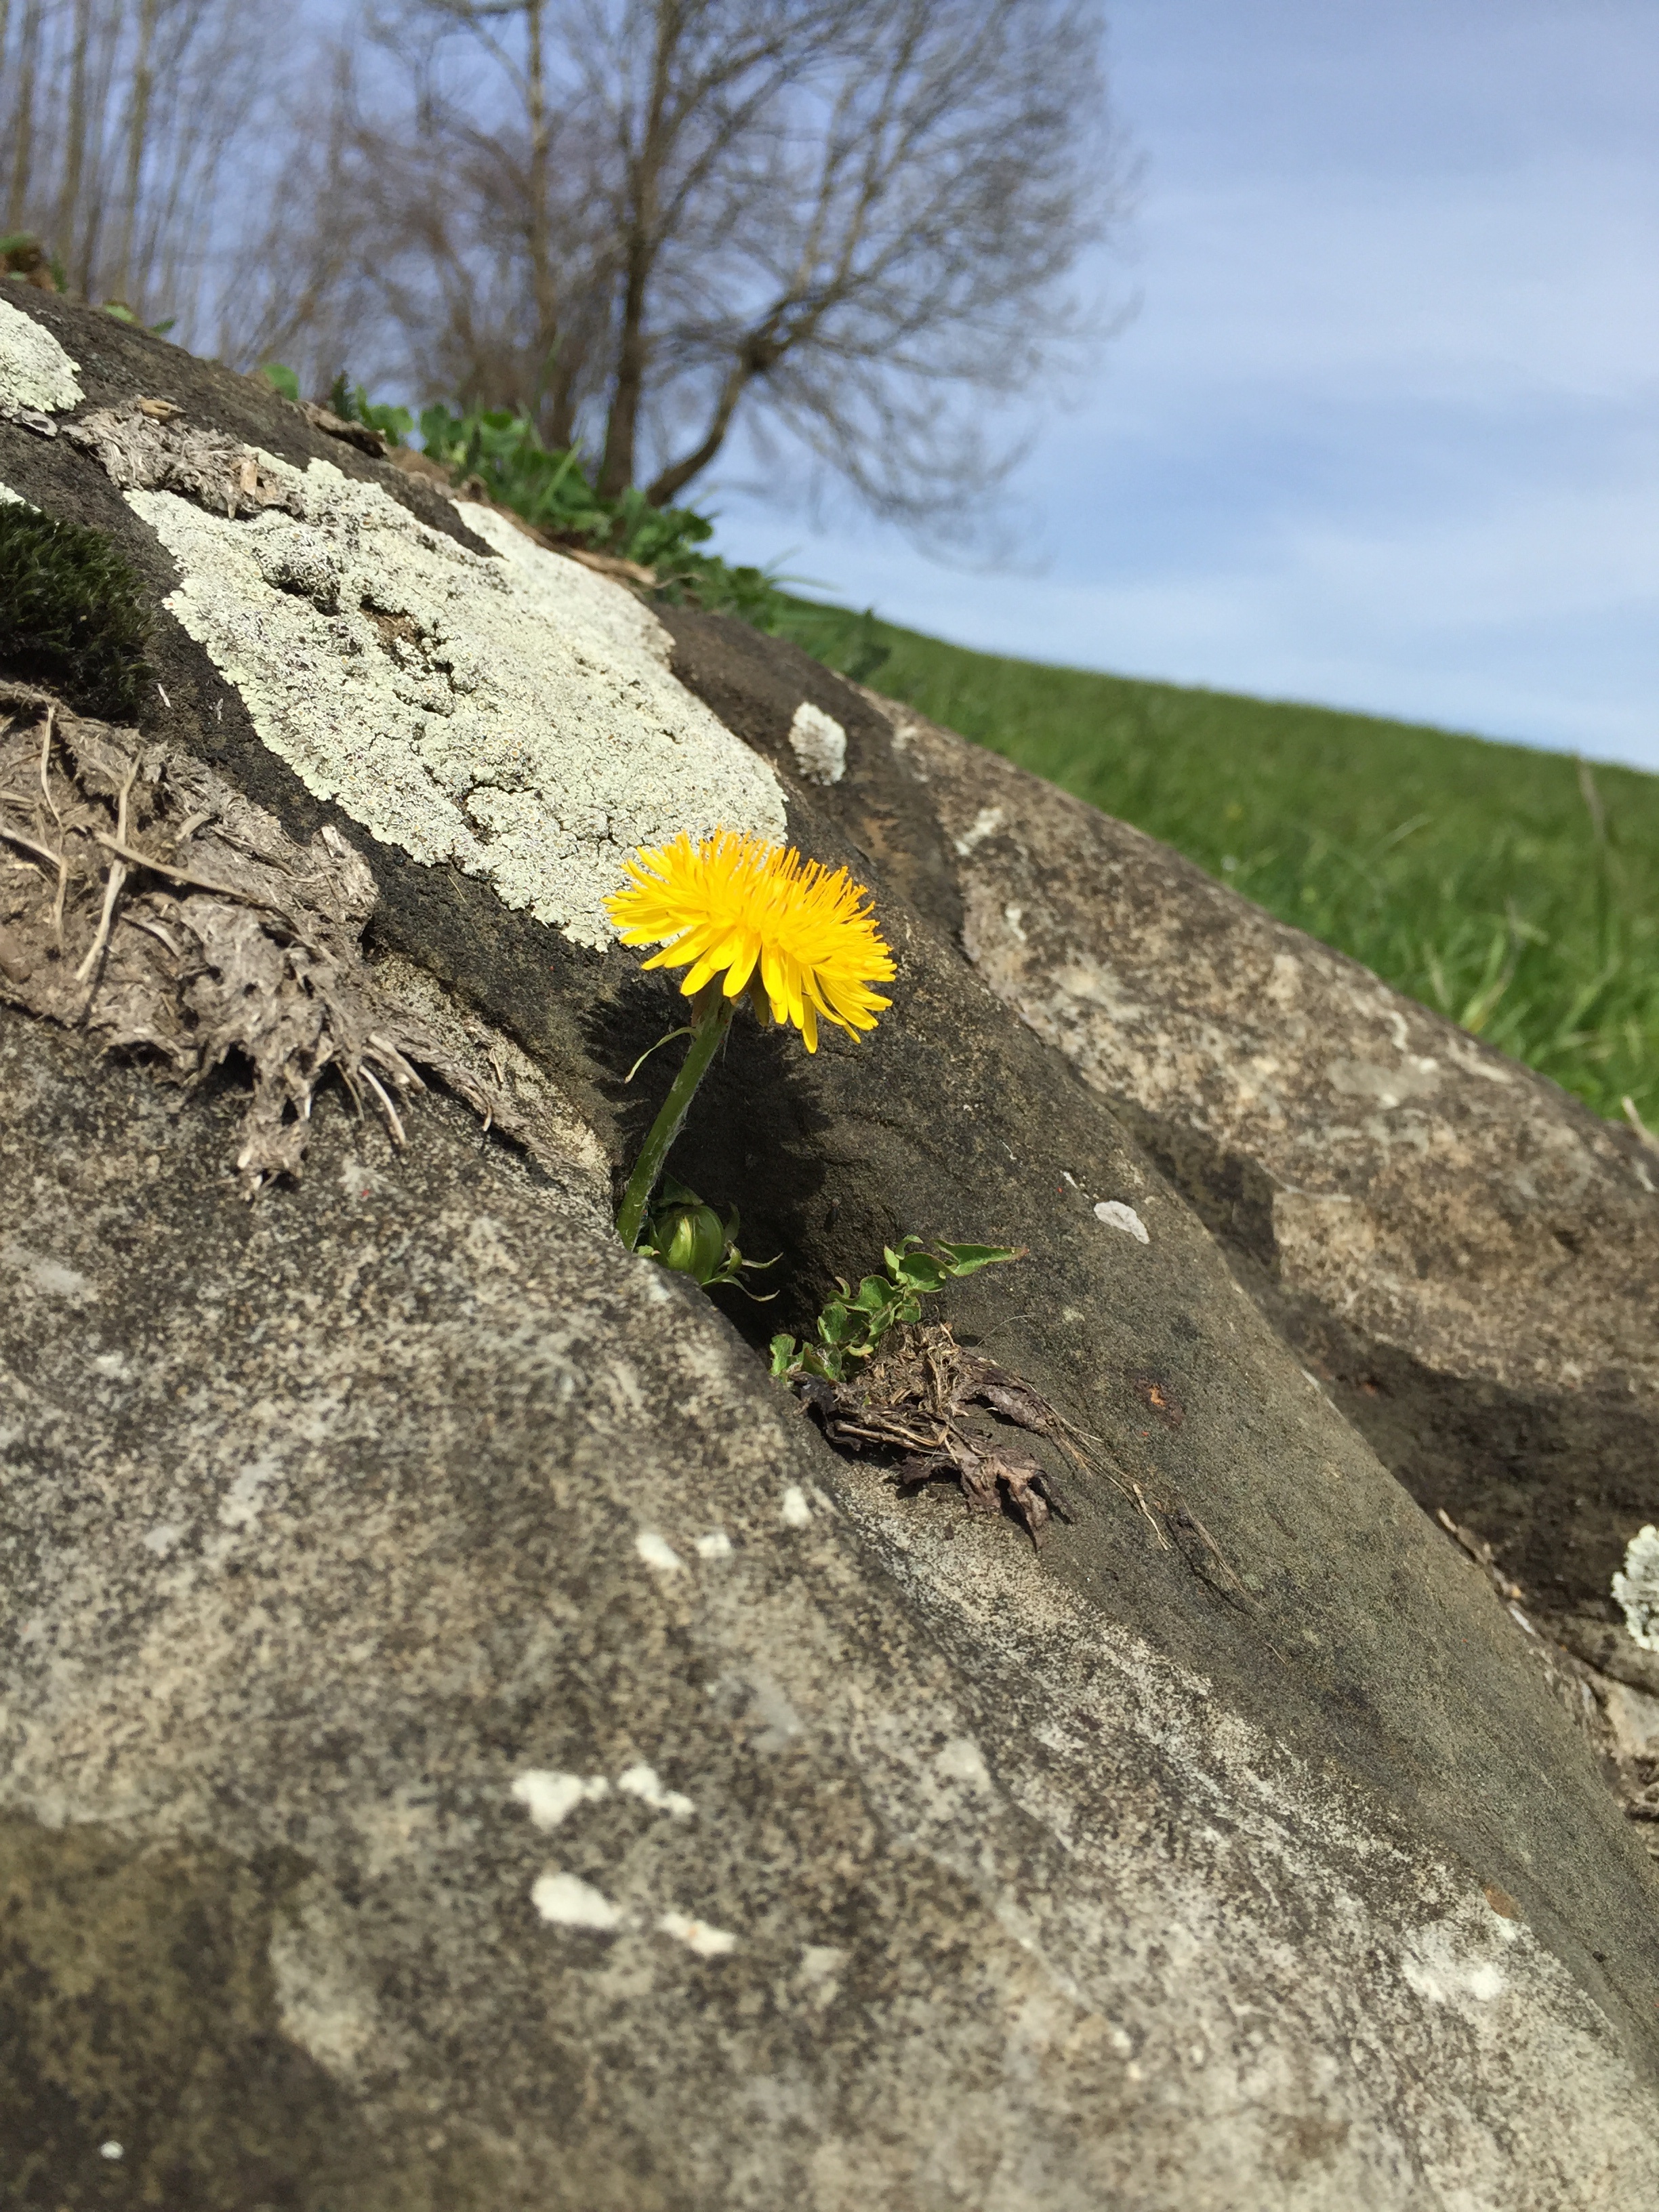
tree, nature, grass, rock, plant, trail, leaf, flower, autumn, soil, botany, flora, fauna, wildflower